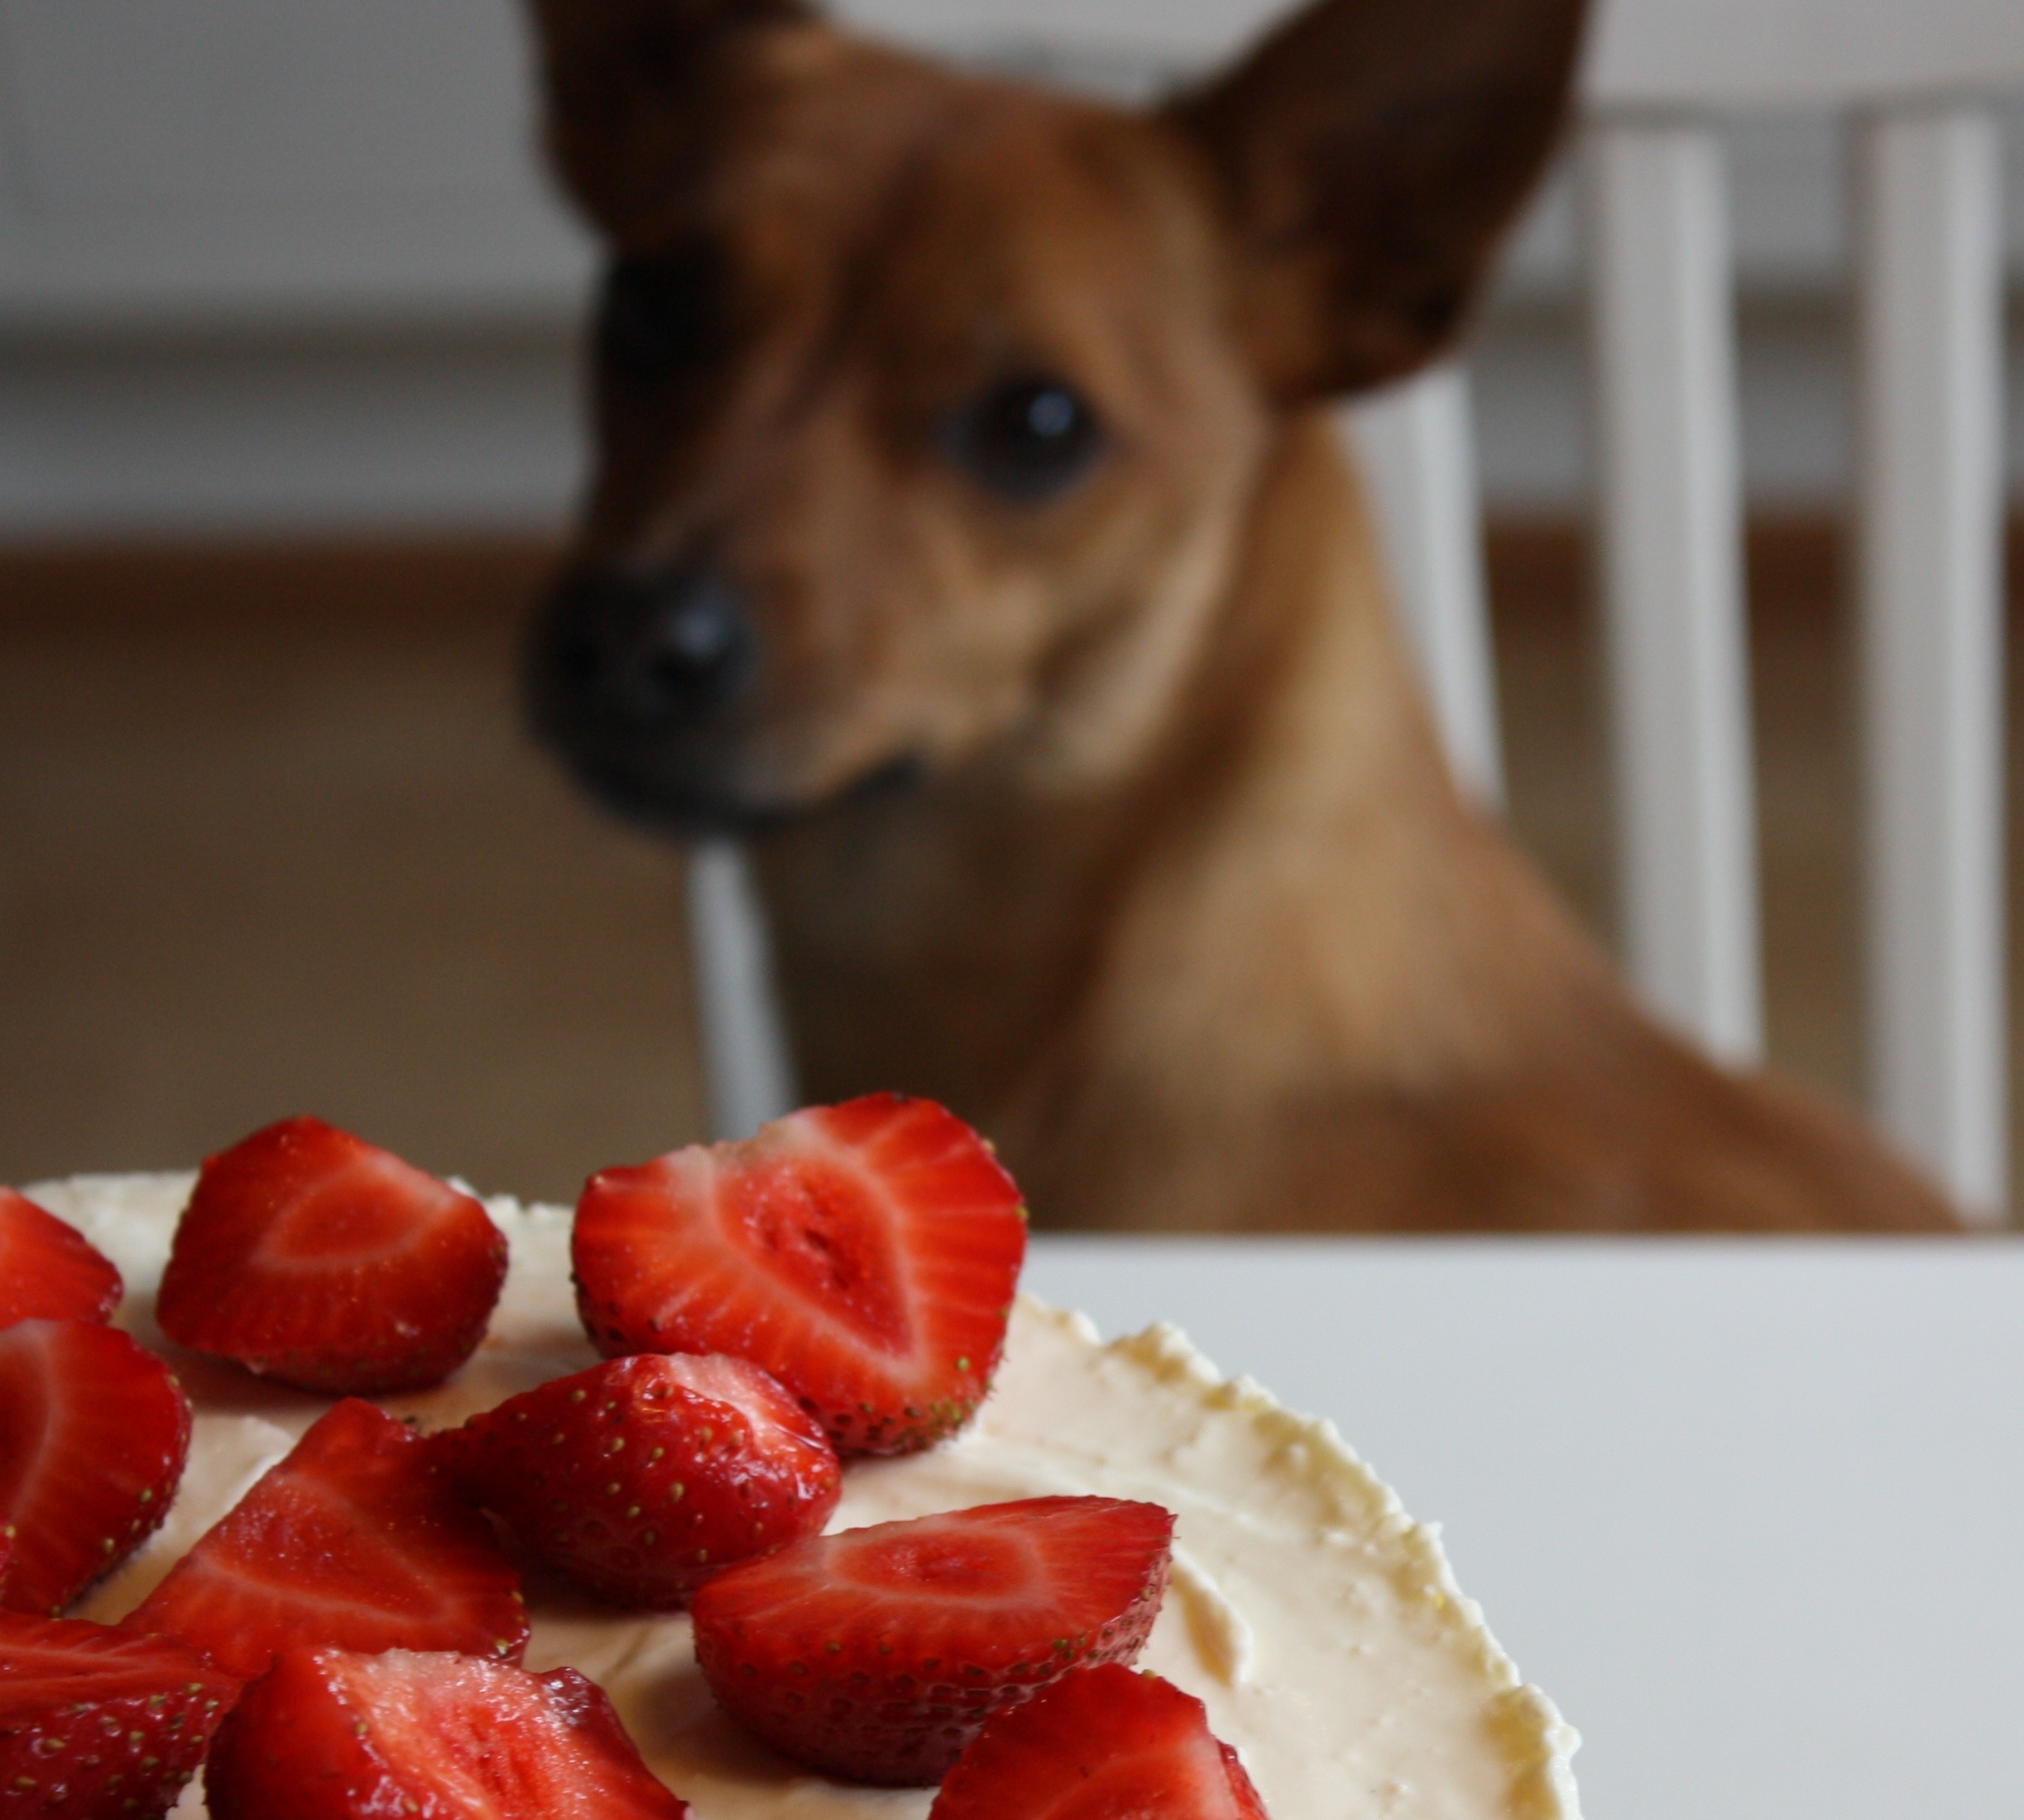
dog, food, dog breed, dog like mammal